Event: Typhoon Ruby
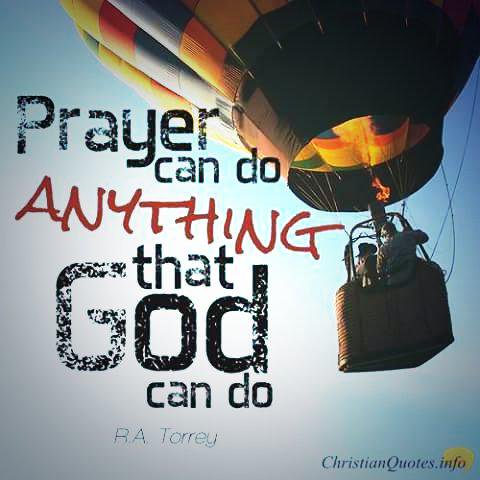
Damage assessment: no_damage